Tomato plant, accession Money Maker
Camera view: tilt-top (135 deg); turntable rotation: 60 degrees
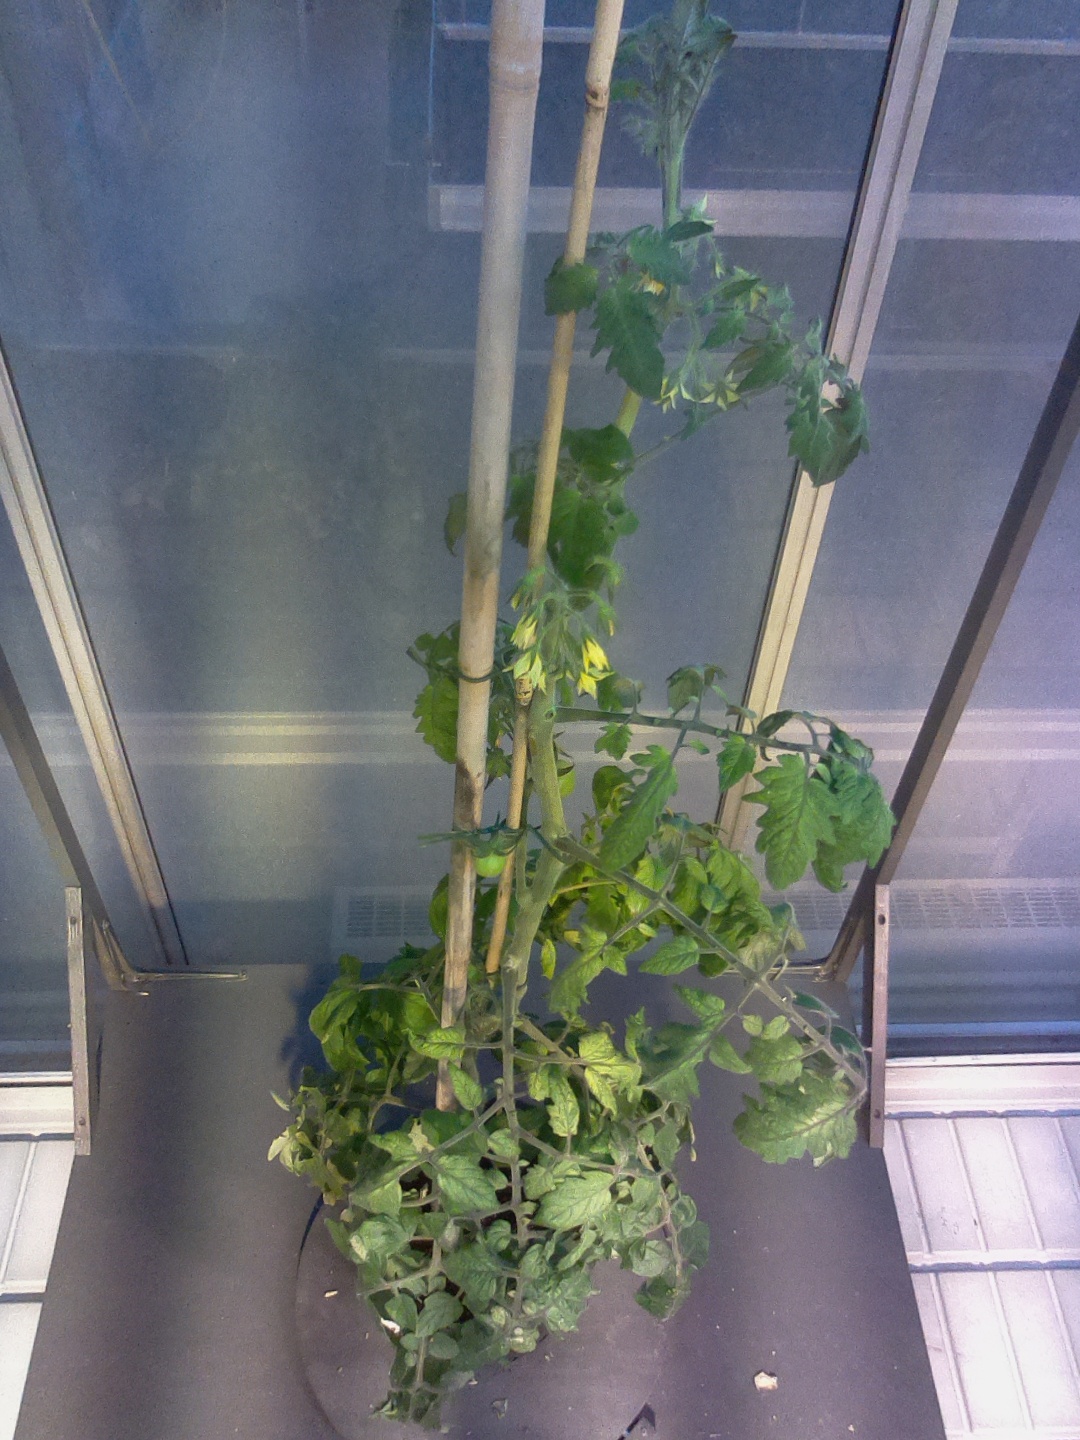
BBCH growth stage 72: 20%-30% of final fruit size